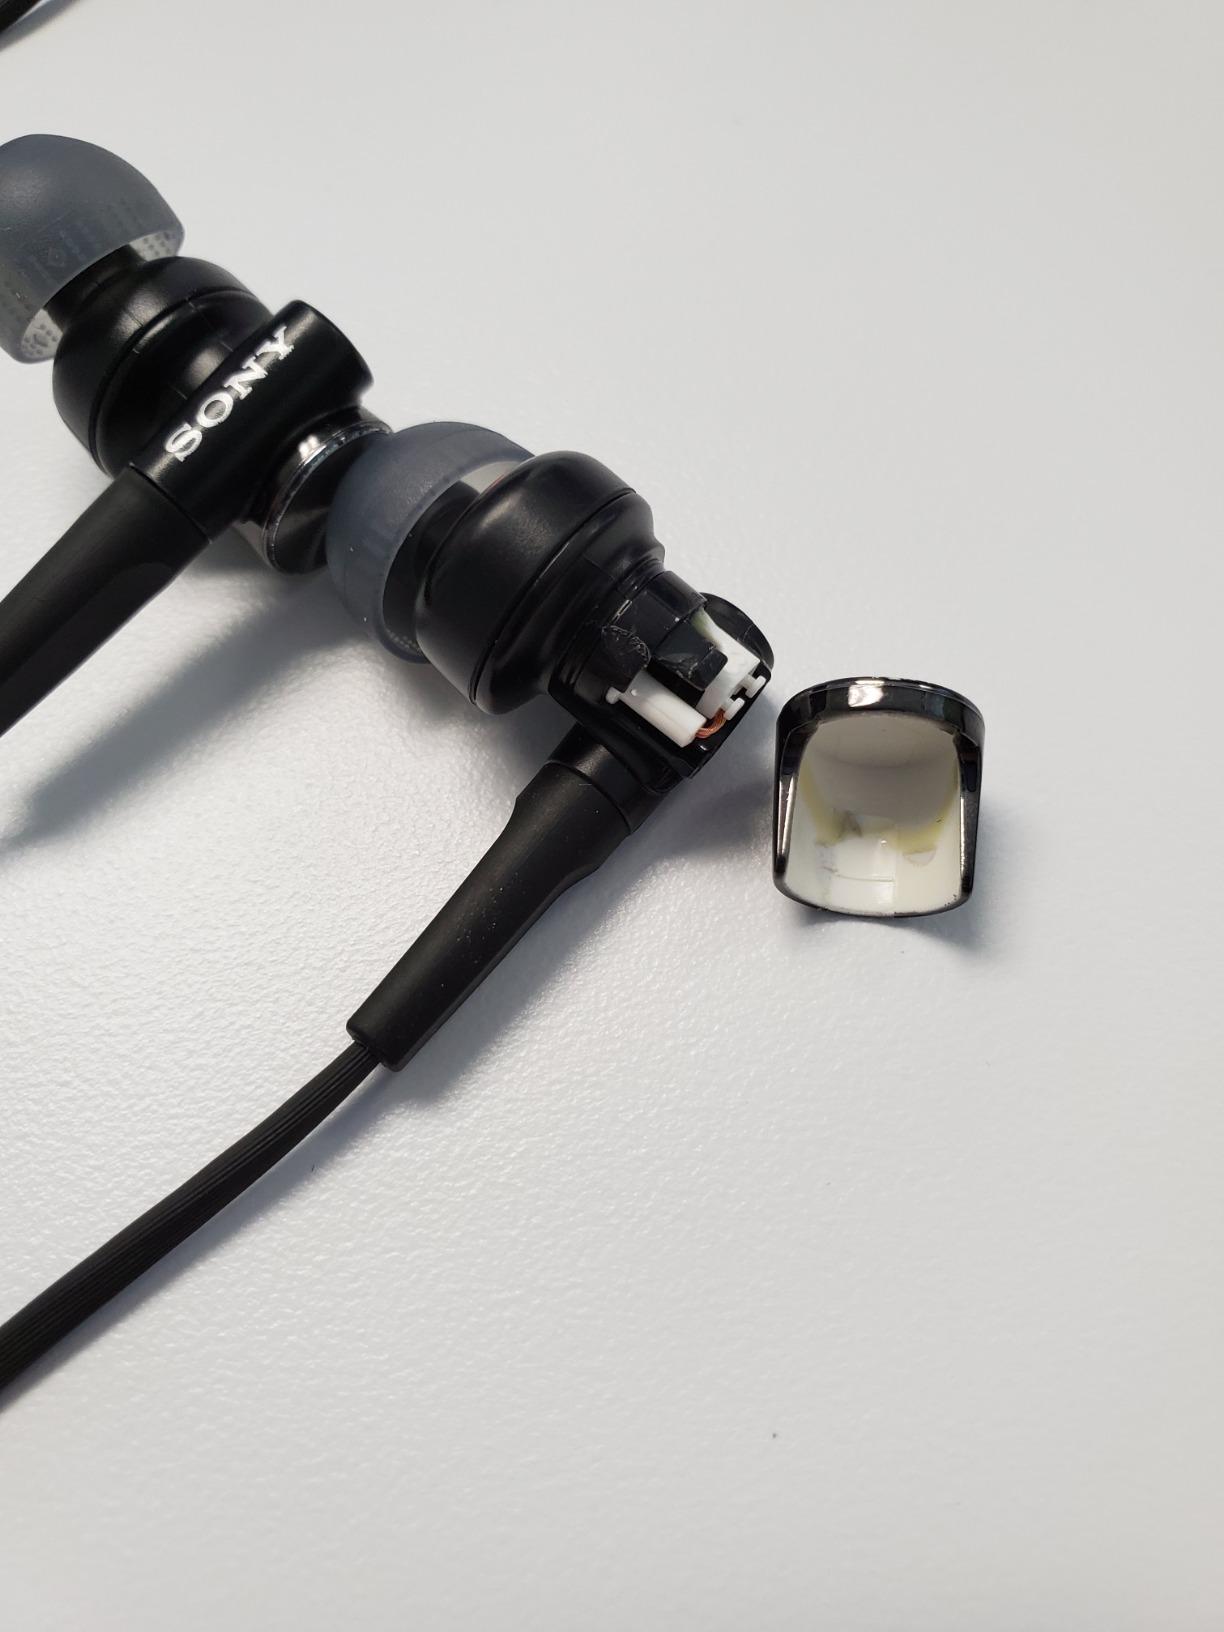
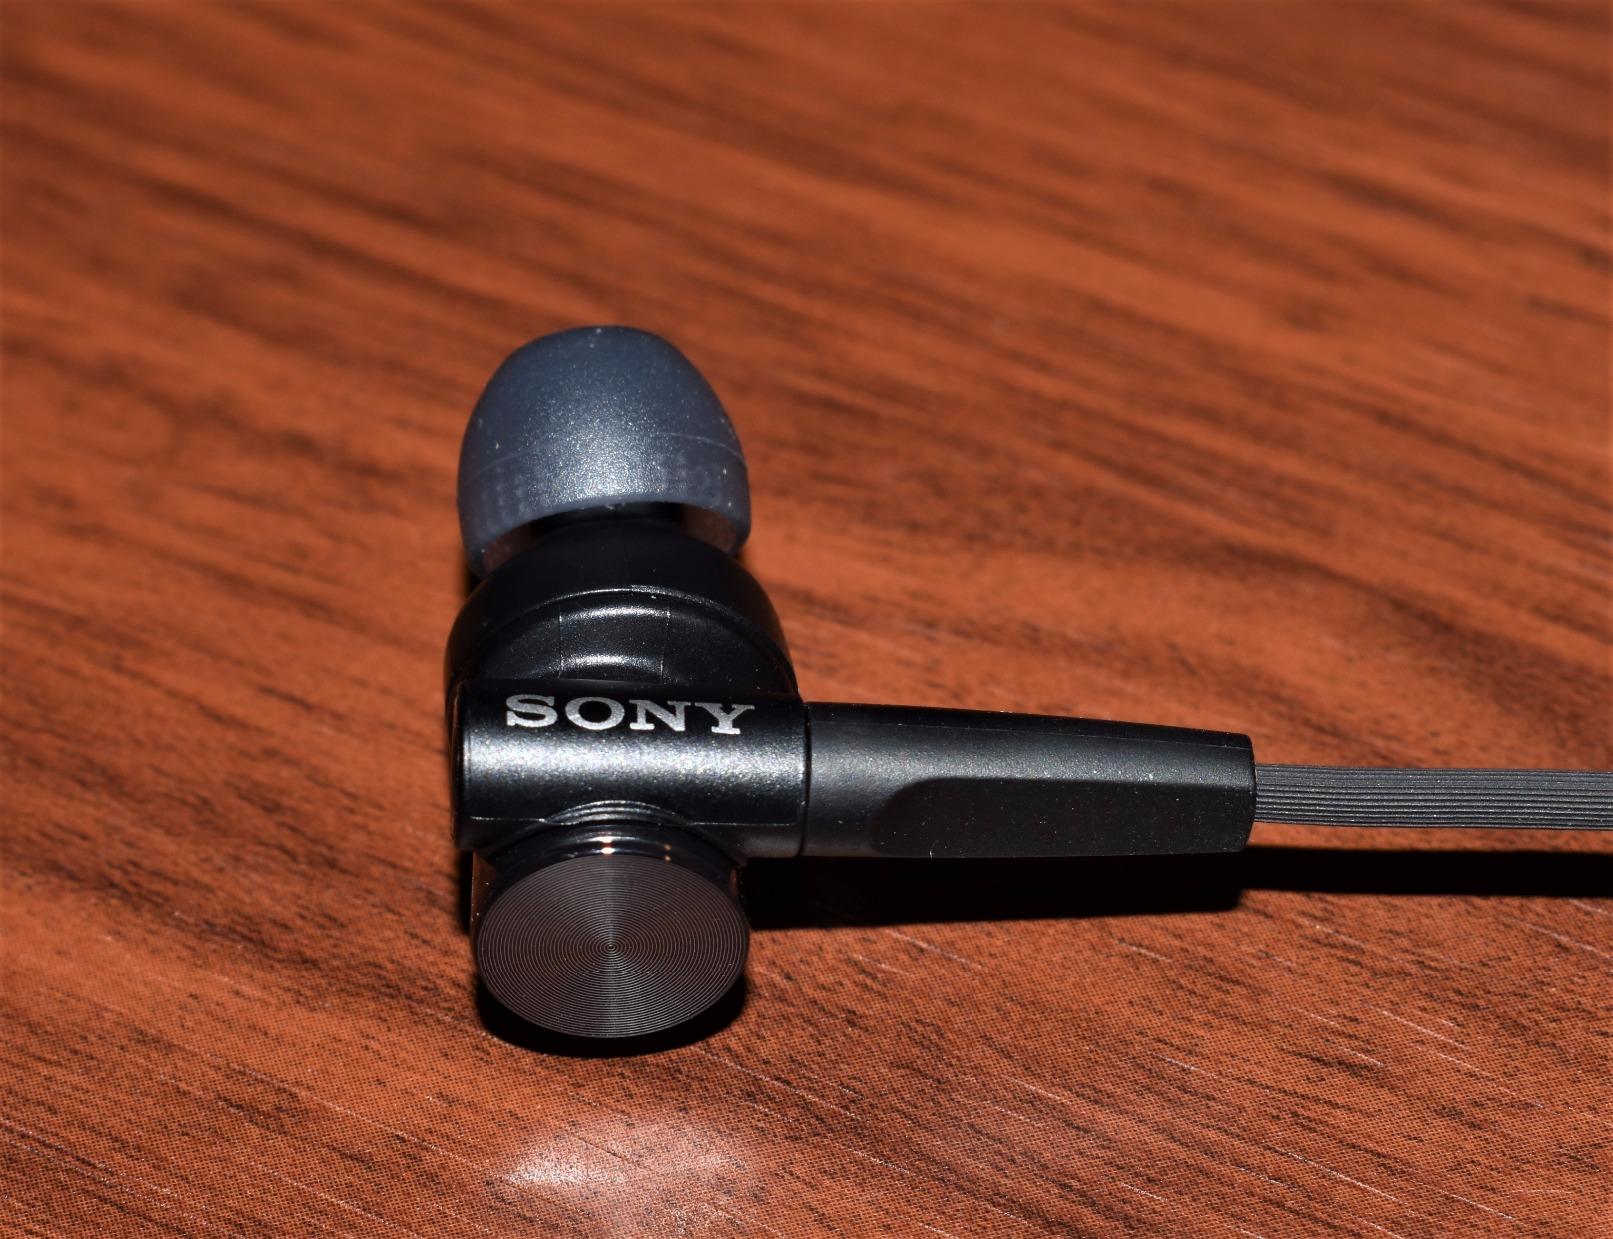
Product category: headphones
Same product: yes